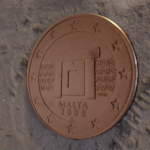
Coin value: 5cents
Country: mt
Edition: standard